Charles Noski

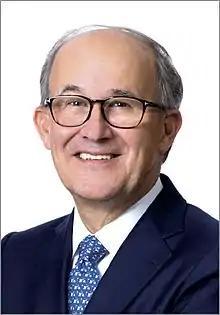

Charles H. Noski (born August 23, 1952, in Eureka, California) was the Chairman of the Board of Directors of Wells Fargo & Company from March 2020 to August 2021. He previously held a variety of positions, including the position of CFO at AT&T, Bank of America, and Northrop Grumman, as well as the positions of director and chairman of the audit committee of Microsoft.